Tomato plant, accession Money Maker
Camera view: vertical (180 deg); turntable rotation: 150 degrees
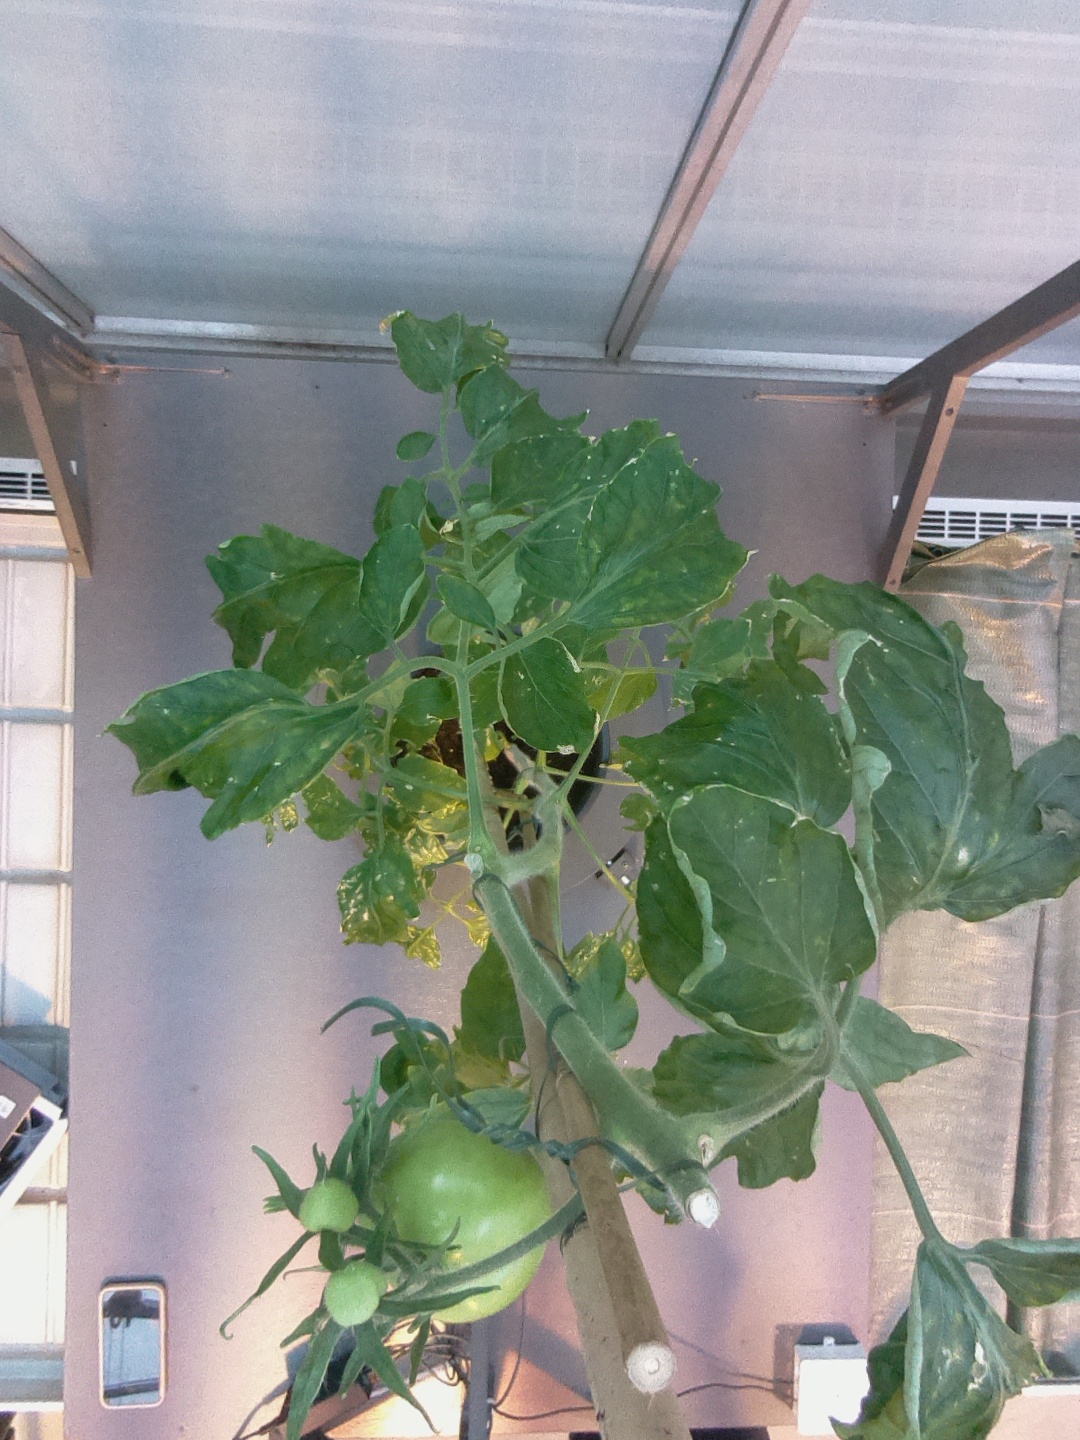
BBCH growth stage 75: 50%-60% of final fruit size